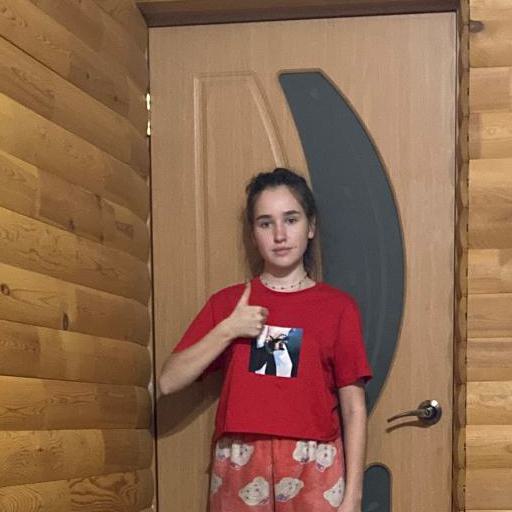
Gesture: like